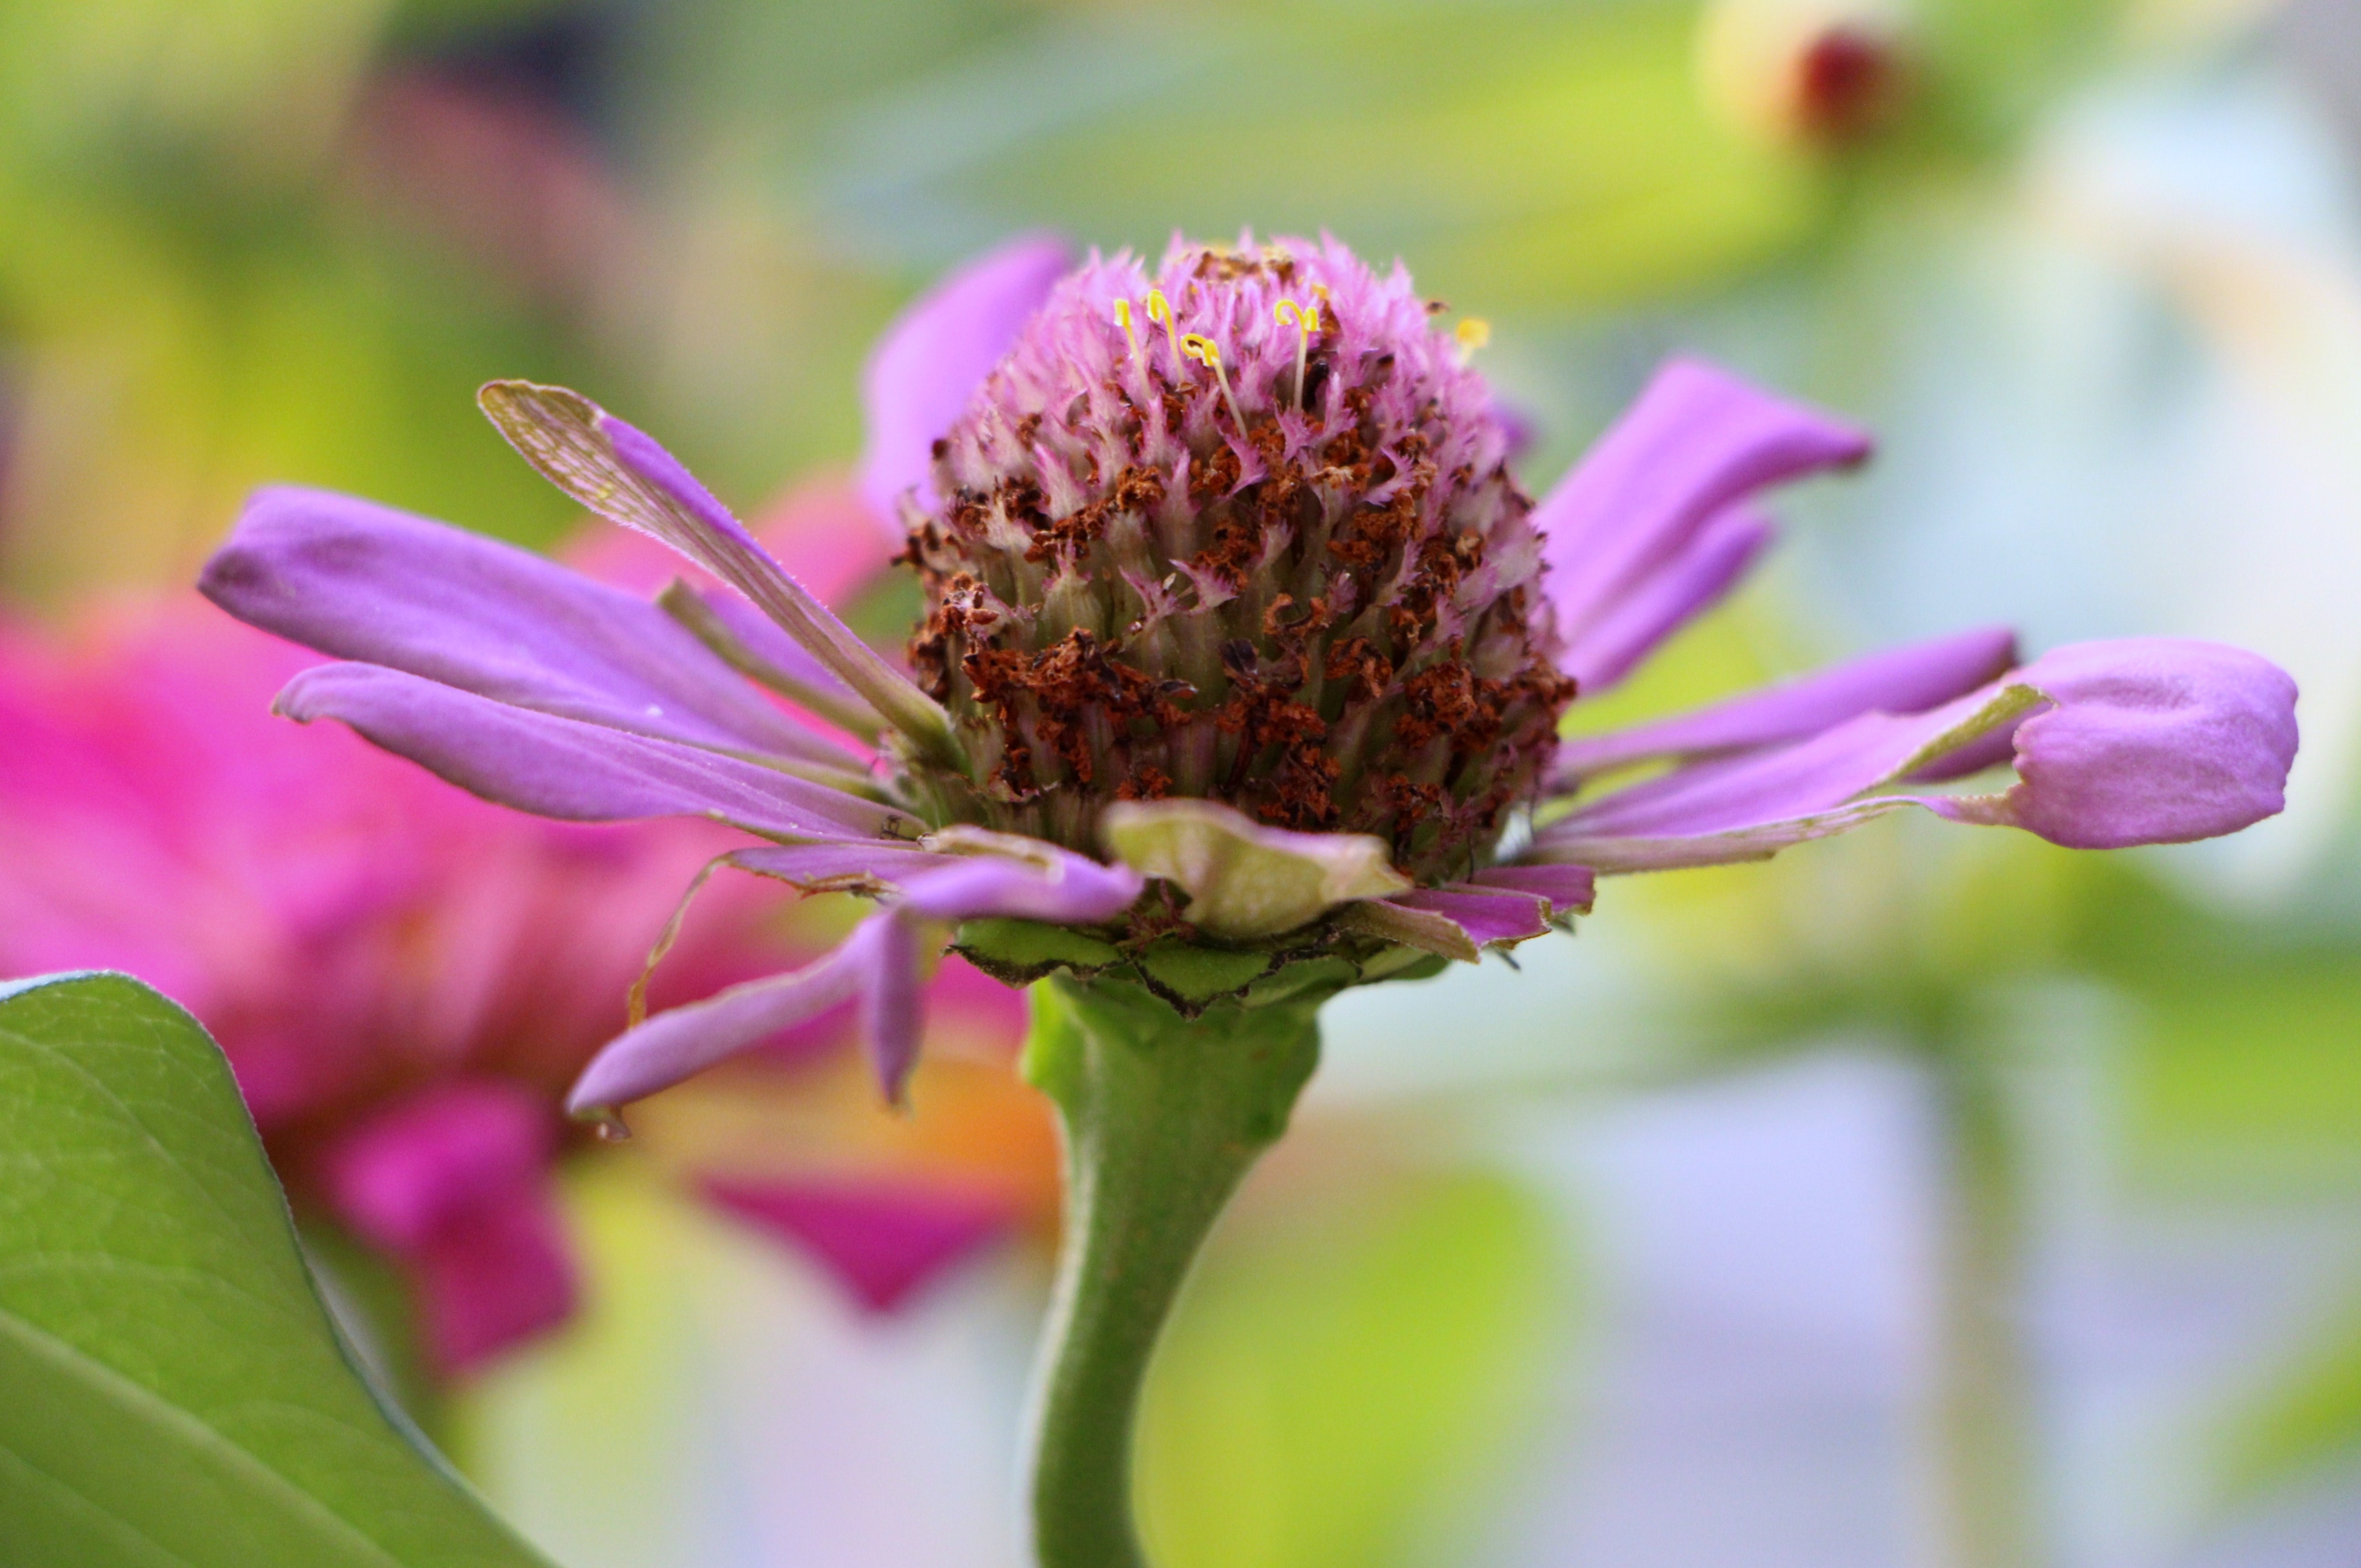
nature, blossom, plant, photography, flower, petal, insect, broken, botany, flora, wildflower, close up, delicate, nectar, macro photography, suffering, flowering plant, daisy family, annual plant, without petals, land plant